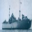
Label: ship